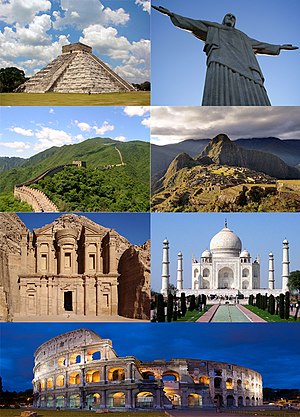
Verdens syv nye underværker
Fra venstre og nedefter: Chichen Itza, Cristo Redentor, Den Kinesiske Mur, Machu Picchu, Petra, Taj Mahal og Colosseum.
Verdens syv nye underværker eller Verdens syv nye vidundere er syv monumenter, der er kåret som de største i hele menneskehedens historie.